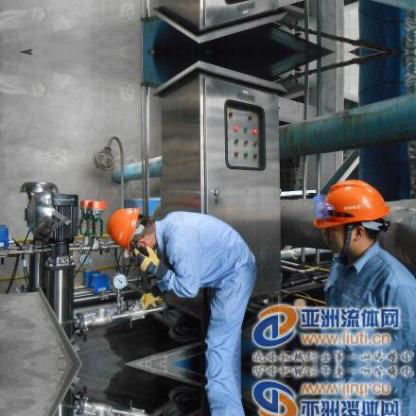
Objects in the image:
label: helmet
label: helmet